Stuart Tinney

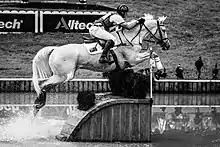
Stuart Tinney riding Pluto Mio at the 2014 World Equestrian Games

Stuart Brian Tinney, (born 7 December 1964 in Mundubbera) is an Olympic-level equestrian rider, who competes for Australia. He won a team gold medal at the 2000 Summer Olympics, a team bronze medal at the 2016 Summer Olympics, and also competed at the 2004 Summer Olympics.